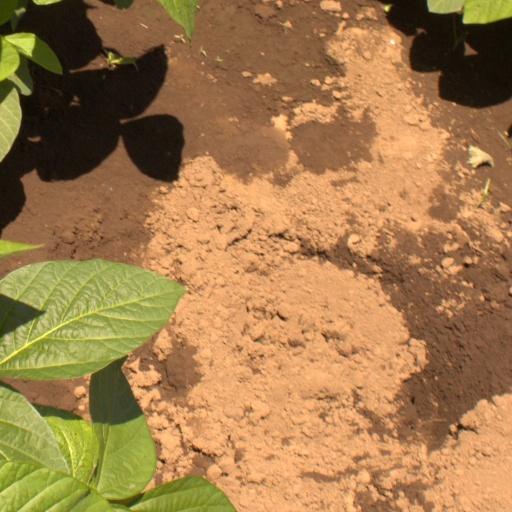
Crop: soybean